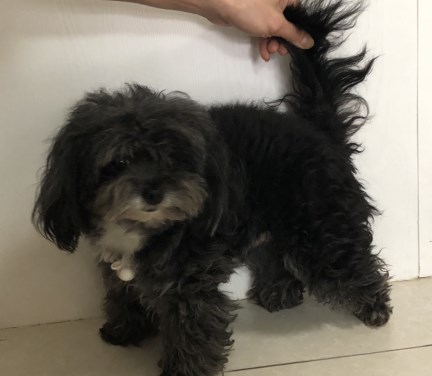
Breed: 7449-n000128-teddy